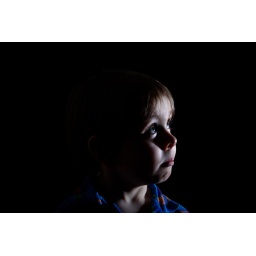
This is my son Euan shot in my home studio